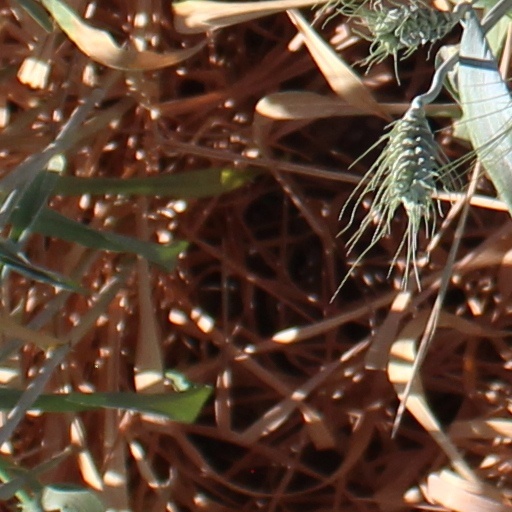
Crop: wheat